Russell Cave National Monument

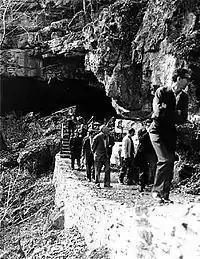
Brazilian foresters touring Russell Cave in 1965

Russell Cave National Monument is located at 3729 County Road 98, Bridgeport, Alabama 35740. The site is open year-round, seven days a week (closed on New Year's Day, Thanksgiving Day, and Christmas Day). Hours of operation are 8:00 am to 4:30 pm Central Time. No fees are charged to enter the park or tour the cave.